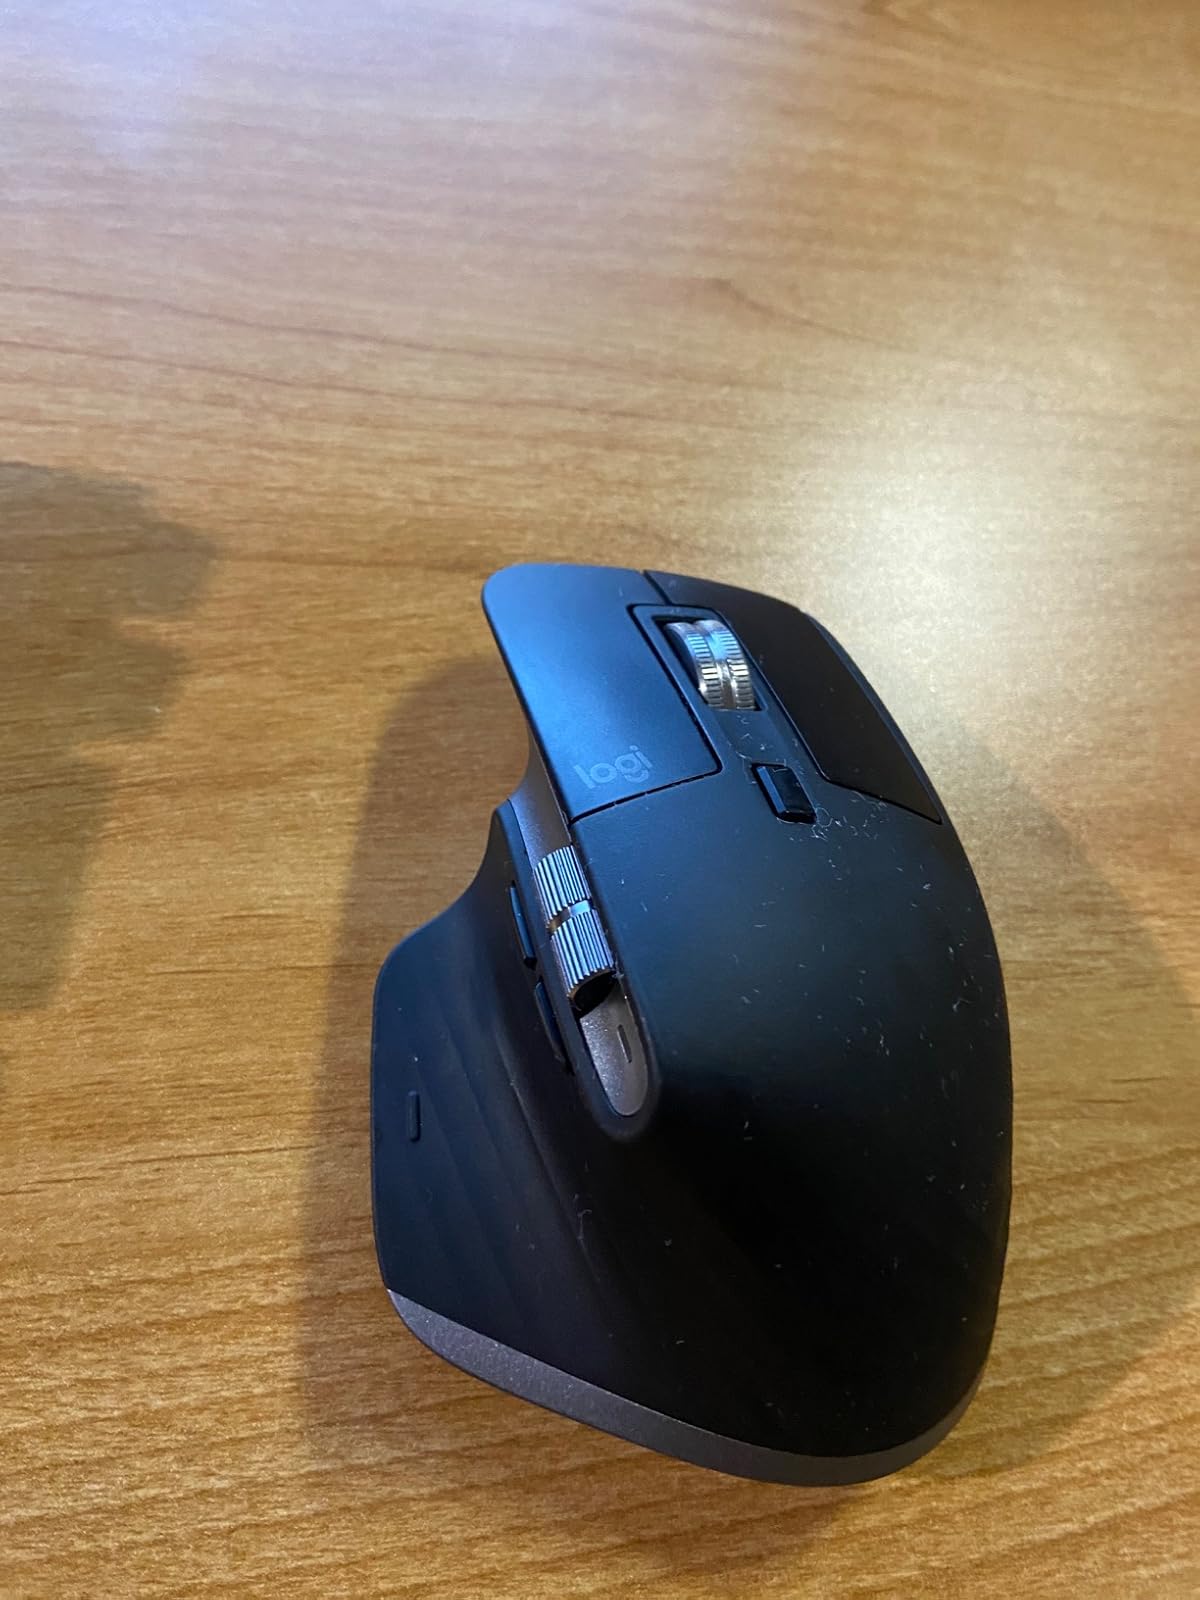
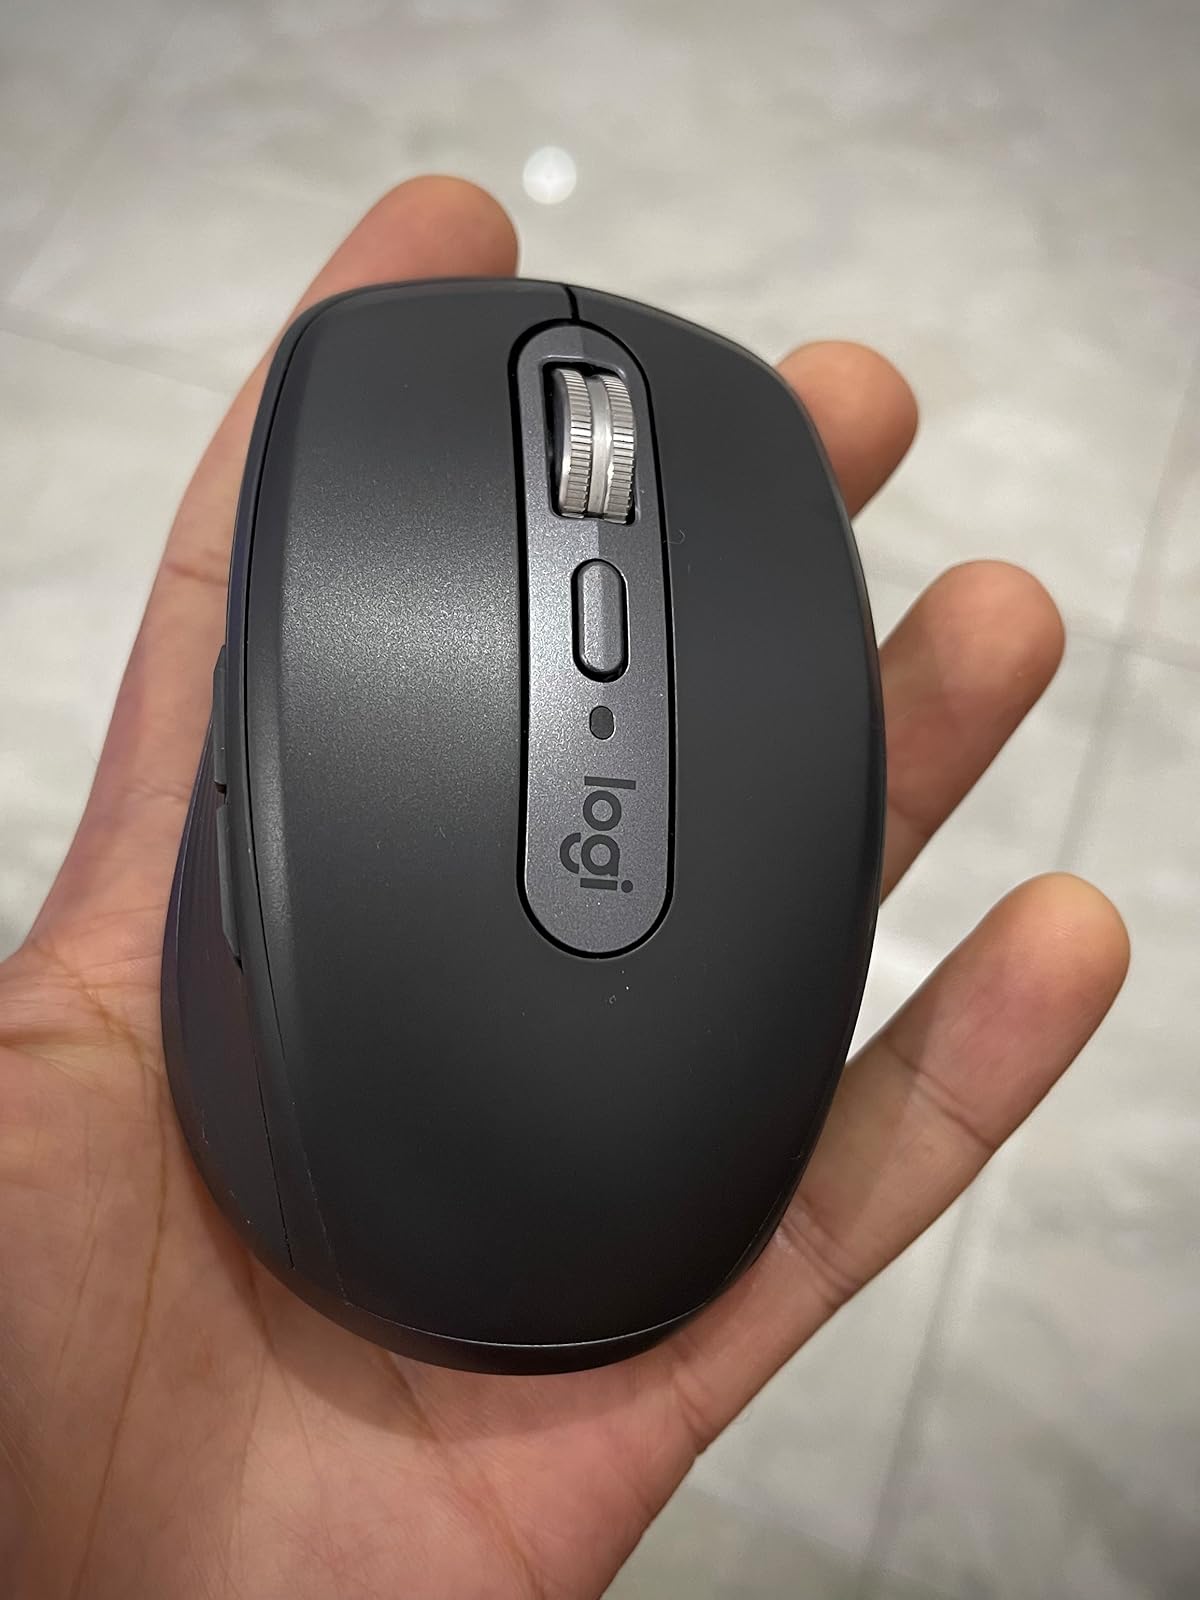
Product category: mouse
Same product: no